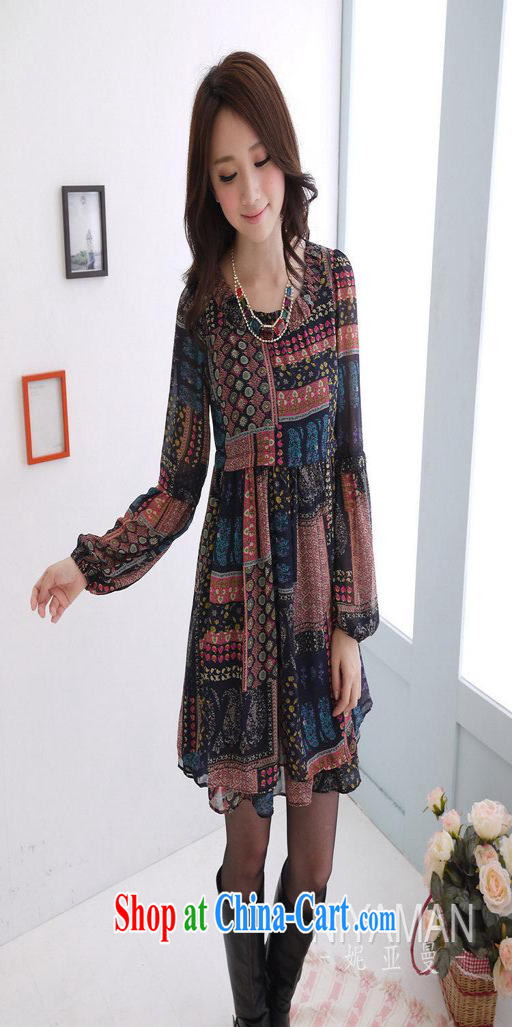
ya - ting store pregnant with spring loaded new retro style floral long - sleeved solid skirt pregnant snow woven dresses orange pictures , price , brand platters !